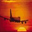
Label: airplane